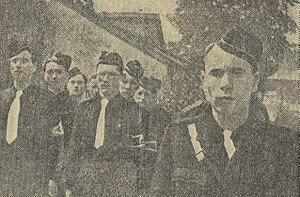
Yann Goulet (à droite) &amp
Yann Goulet, de son vrai nom Jean Gustave René, né le 20 août 1914 à Saint-Nazaire, et mort le 22 août 1999 à Bray, est un sculpteur et militant politique franco-irlandais actif dans le mouvement breton, et est impliqué par ce biais dans la collaboration.